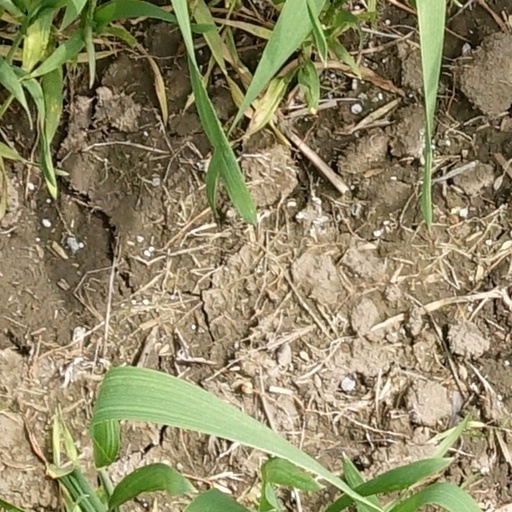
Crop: wheat